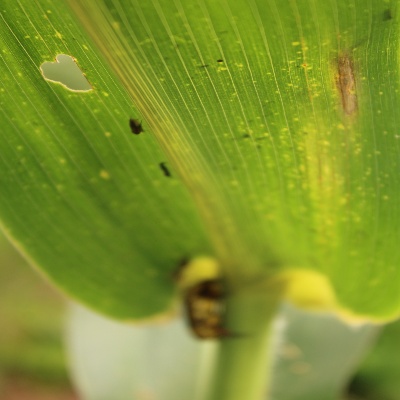
Crop: Maize
Condition: leaf beetle